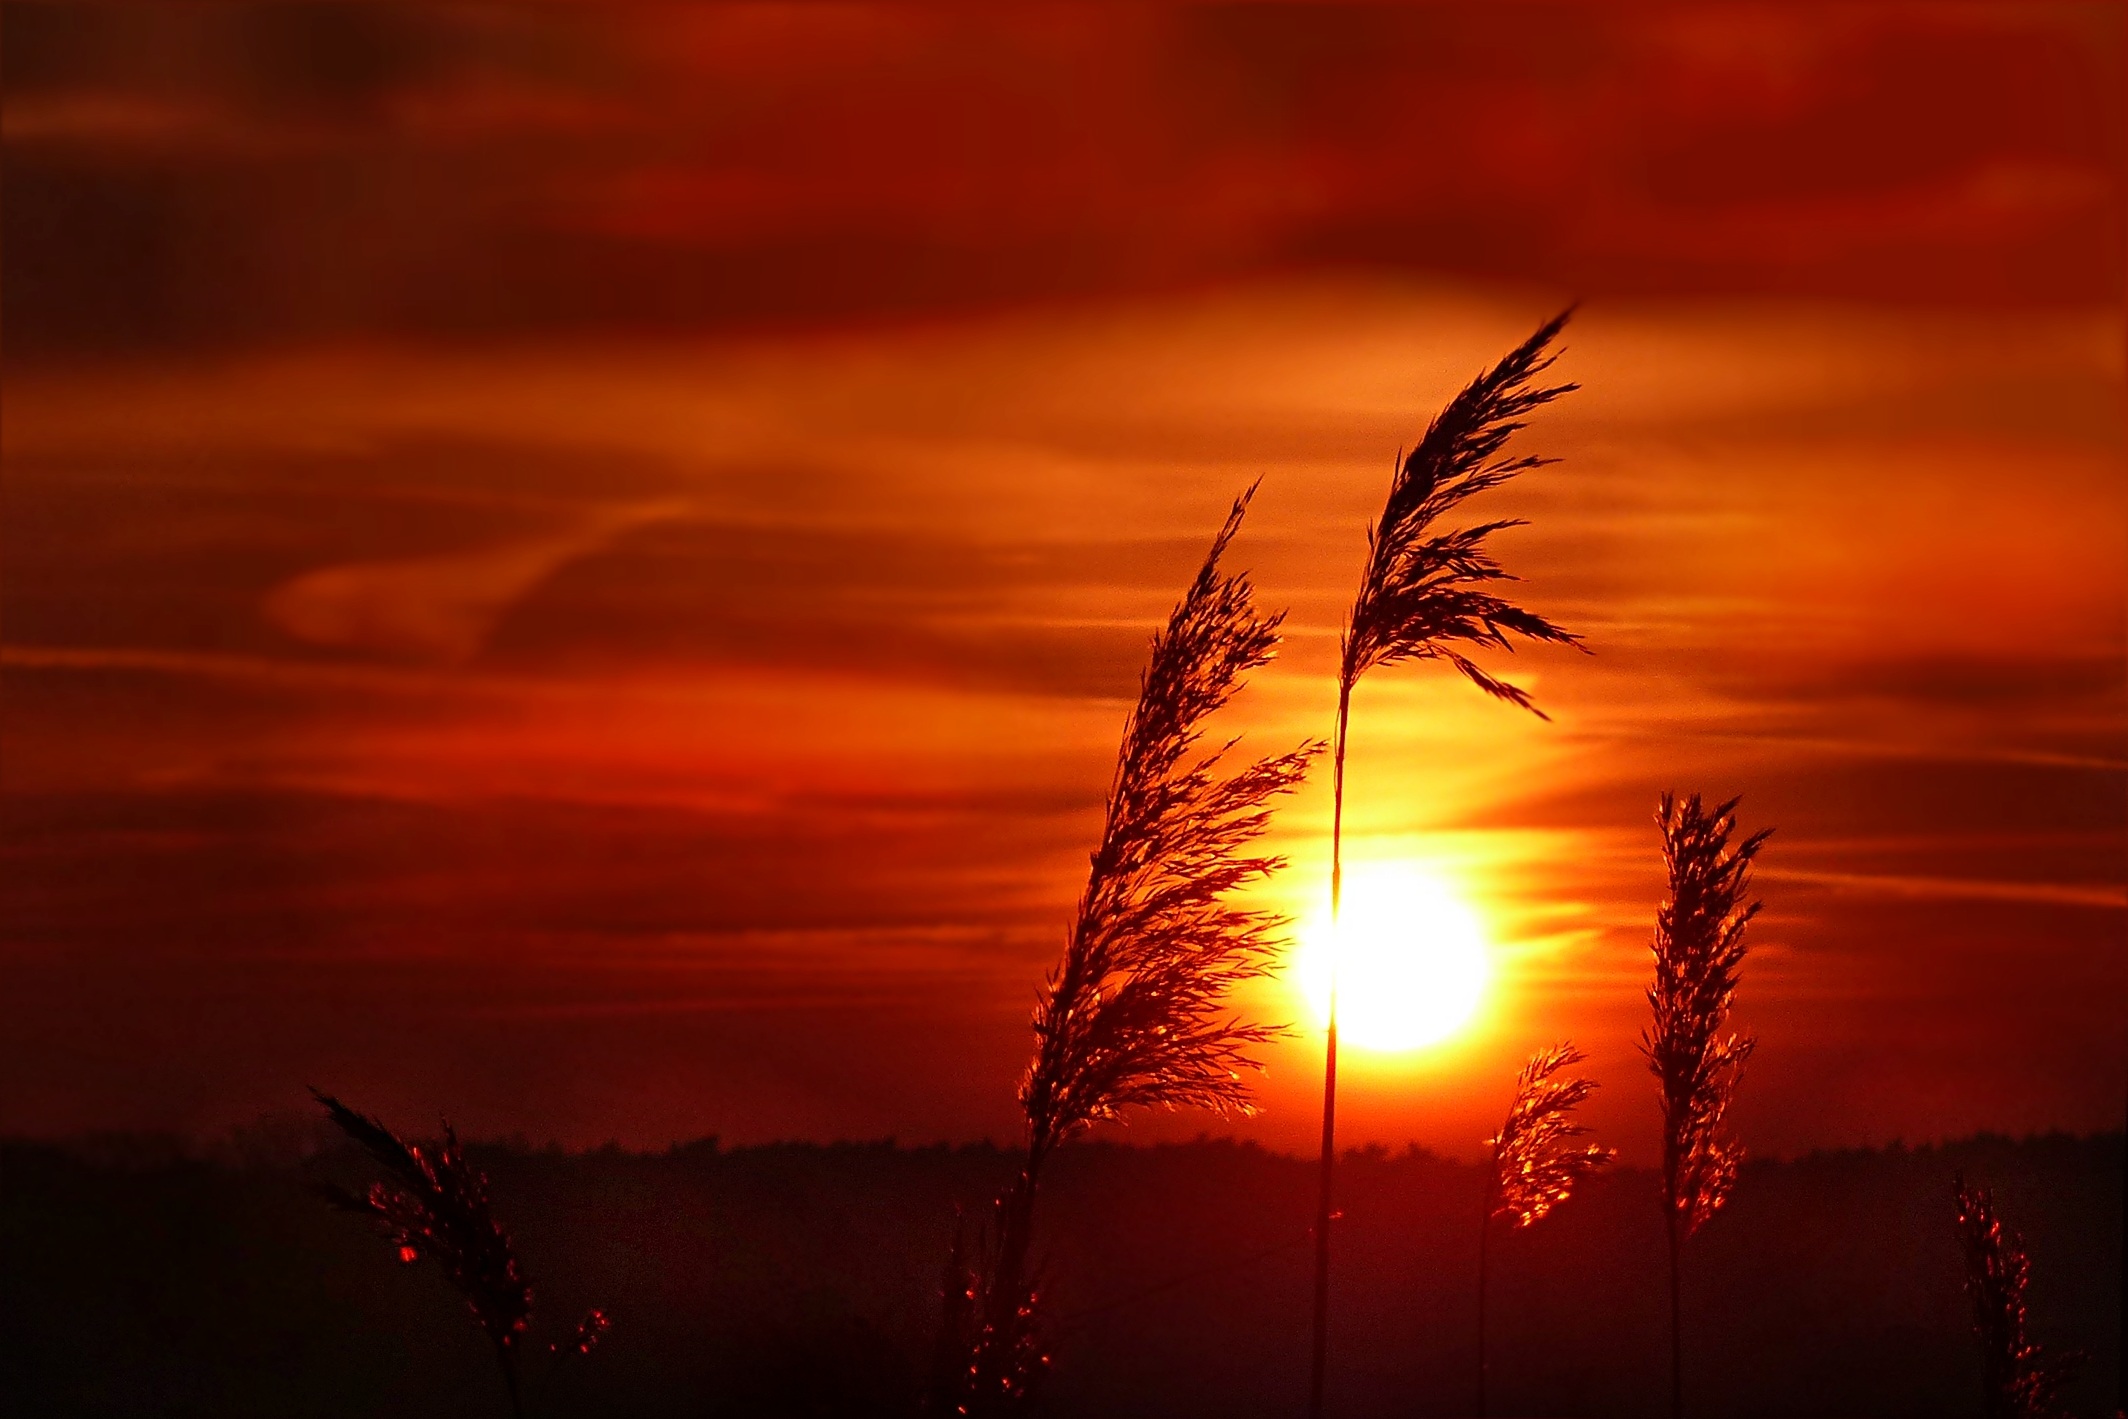
nature, horizon, cloud, sky, sun, sunrise, sunset, sunlight, morning, dawn, atmosphere, dusk, evening, beautiful, mood, grasses, afterglow, red sky at morning